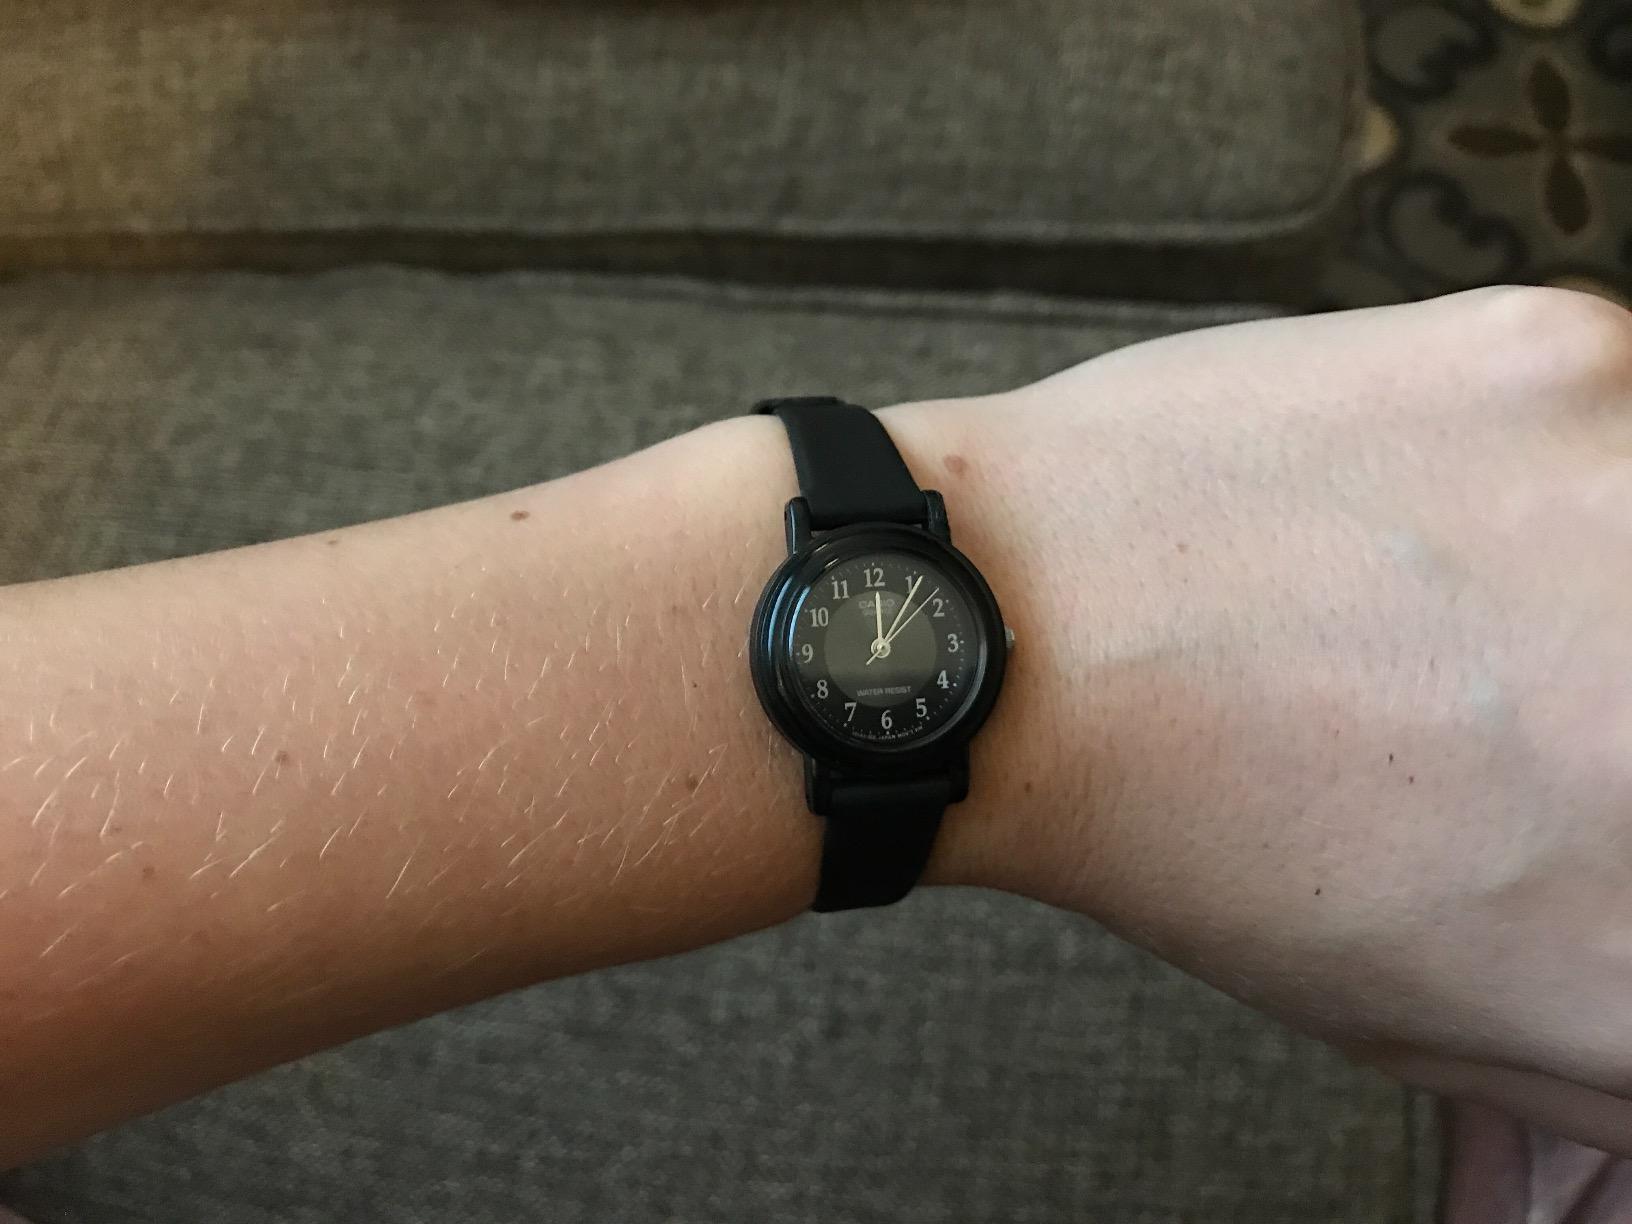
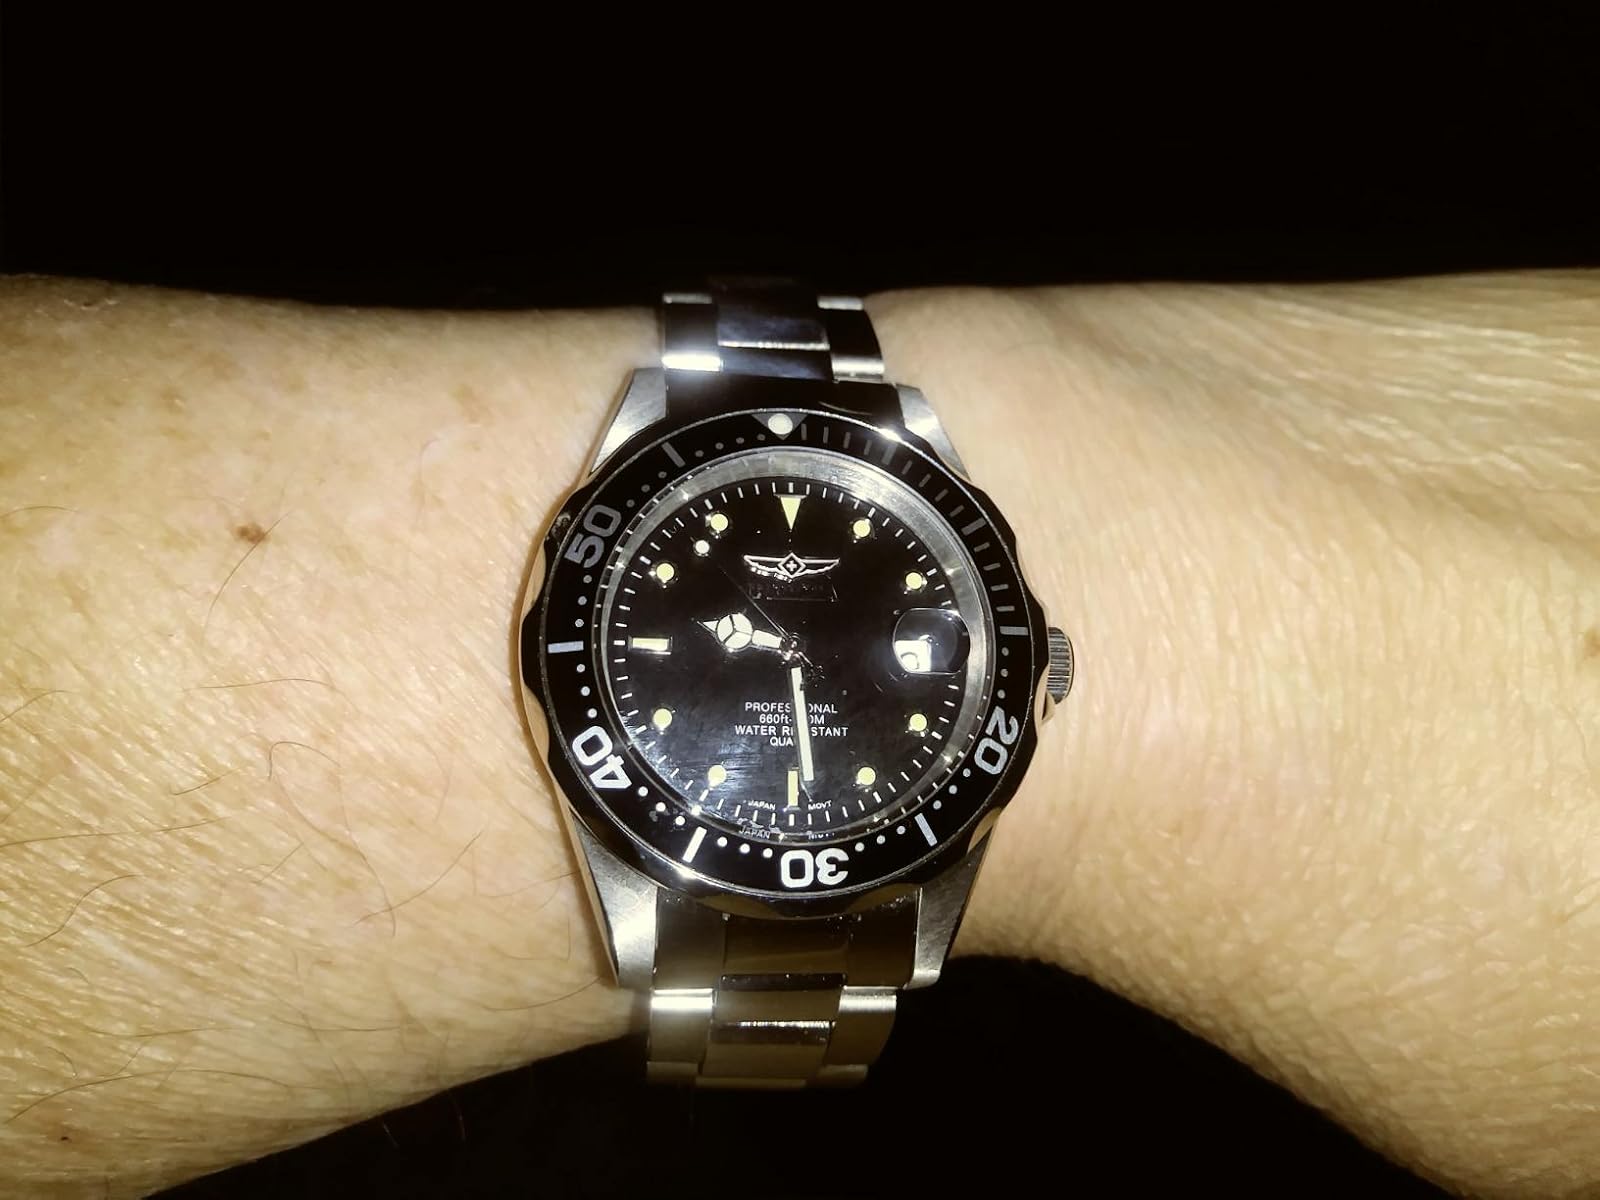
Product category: accessories_watch
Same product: no